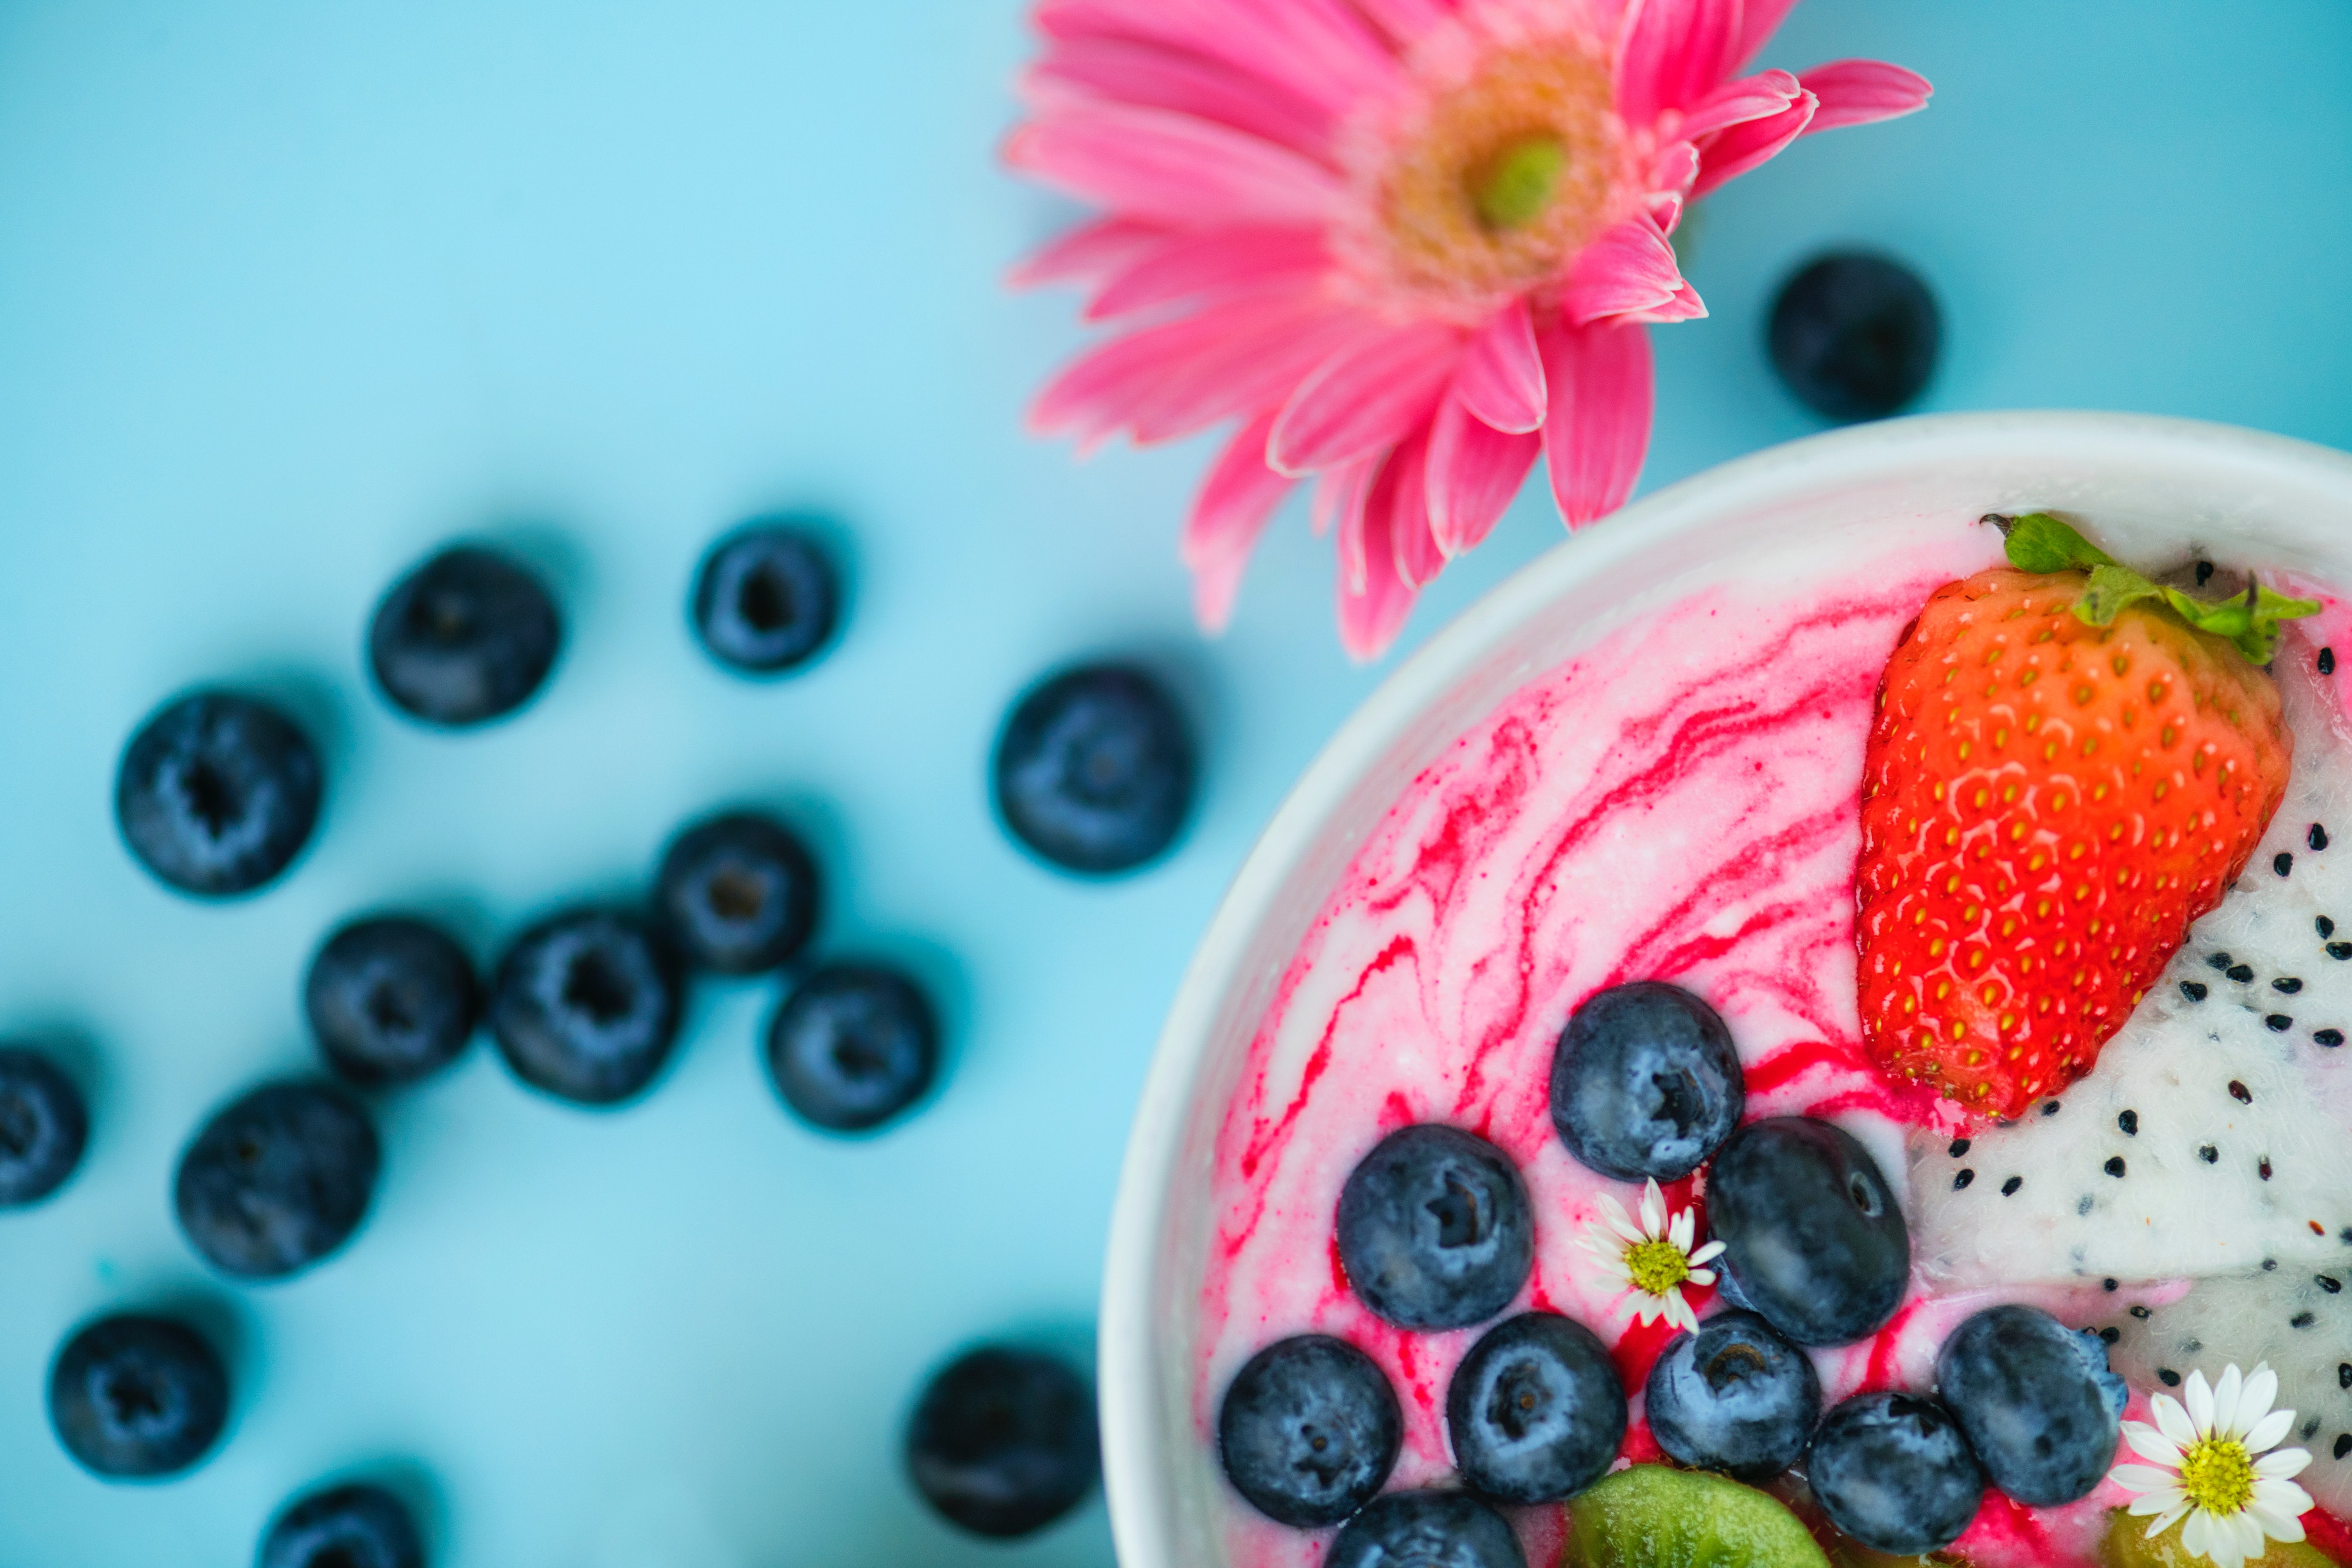
sweetness, strawberry, berry, strawberries, fruit, frutti di bosco, superfood, whipped cream, food, toppings